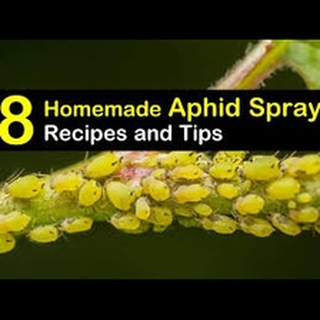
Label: wheat_aphid